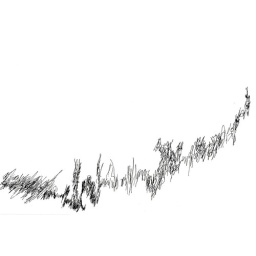
made by holding a pen to paper while driving in the car